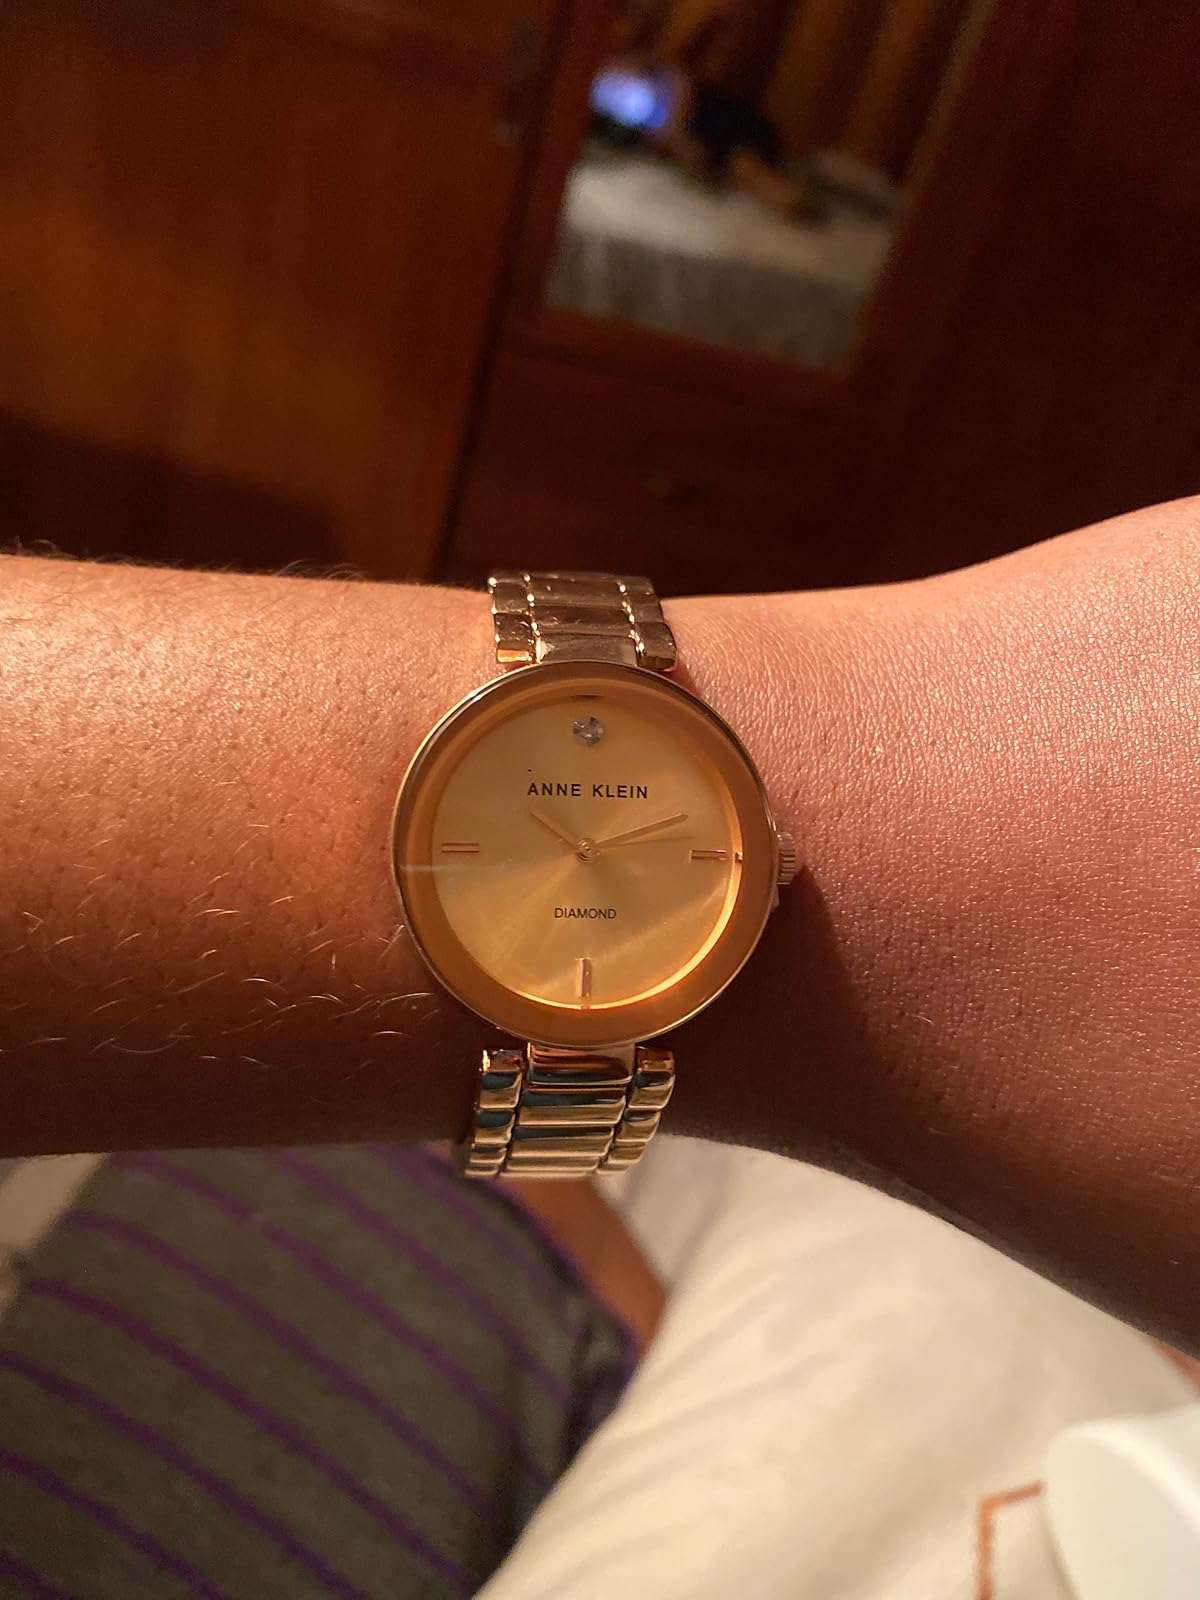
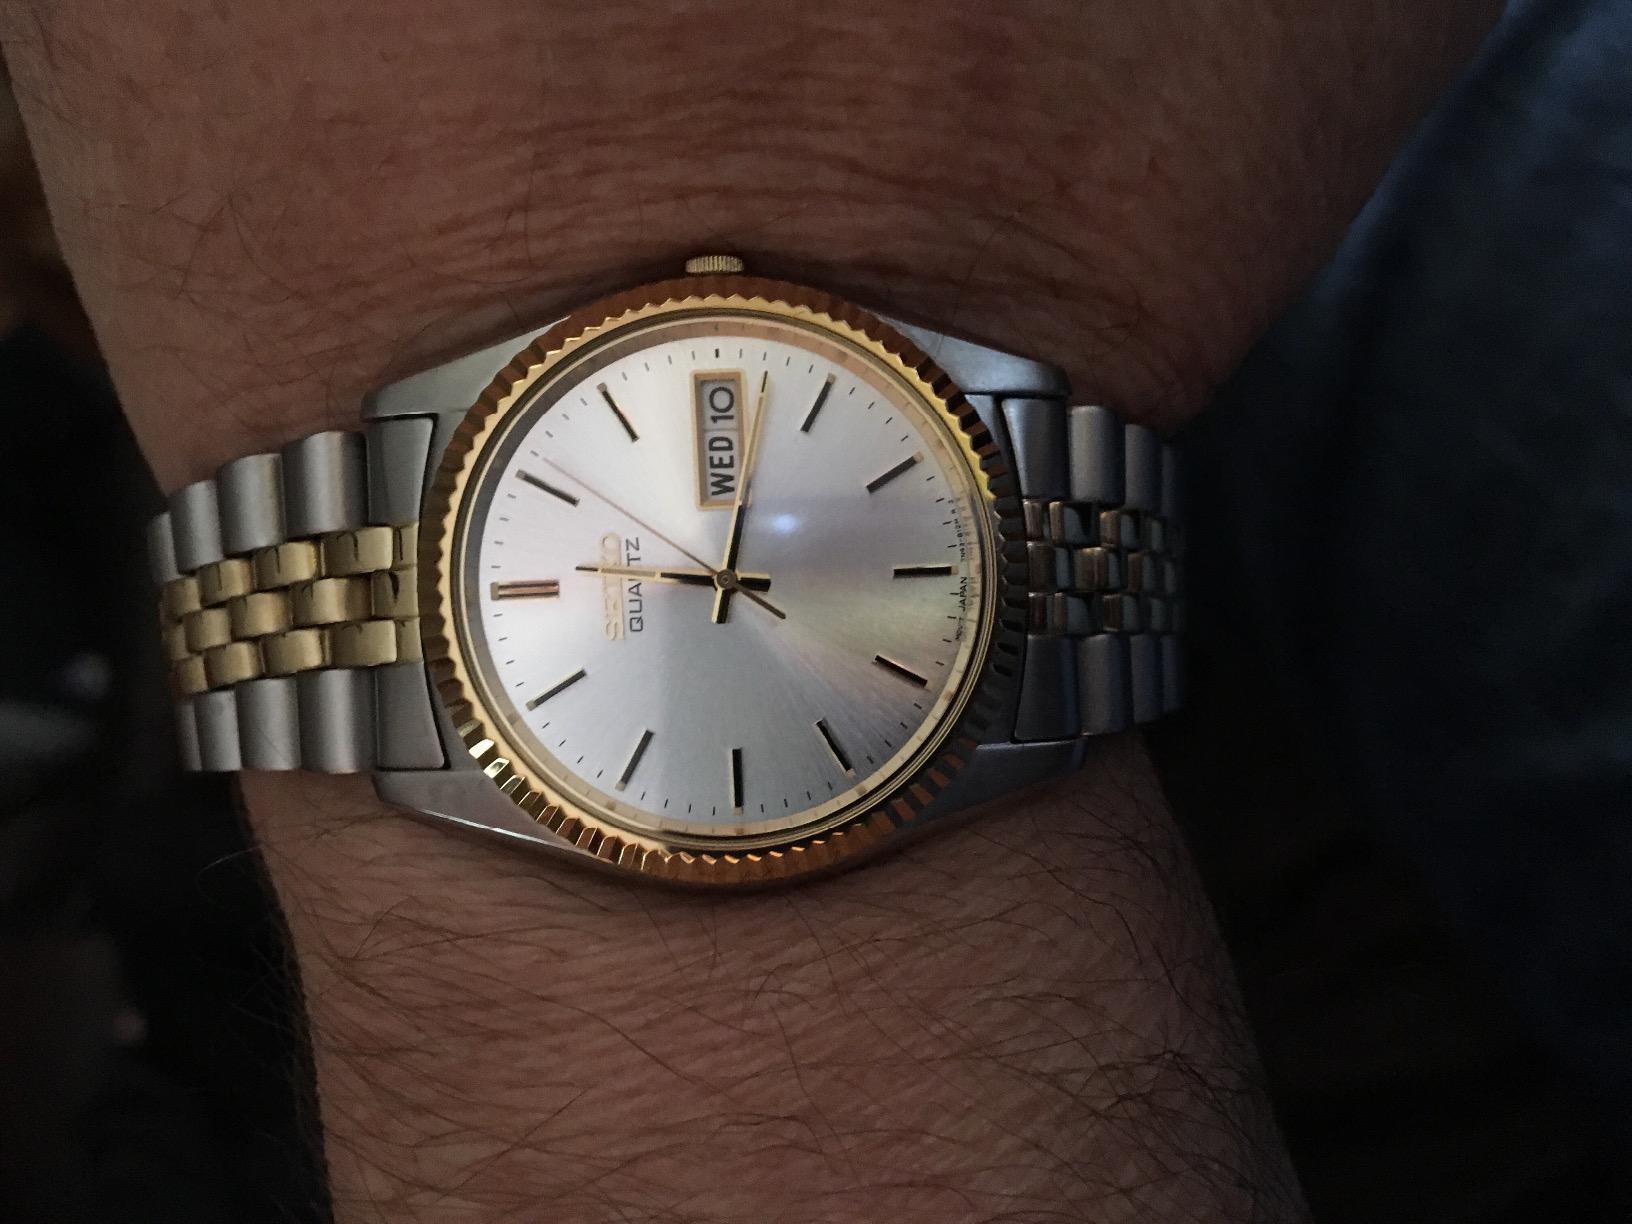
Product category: accessories_watch
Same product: no